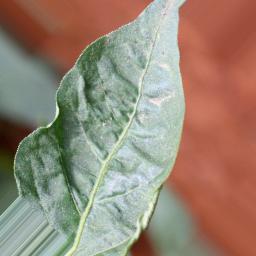
Label: mites_and_trips